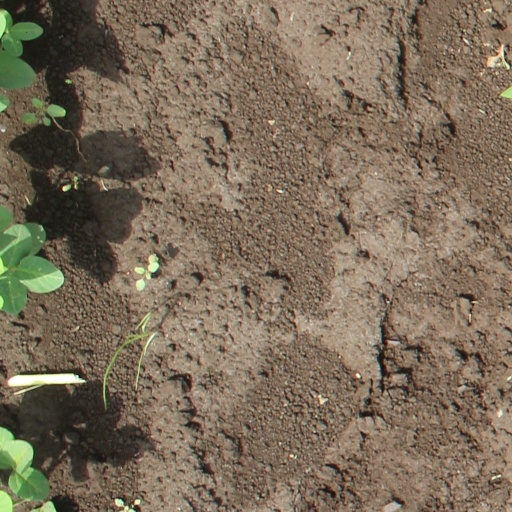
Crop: soybean